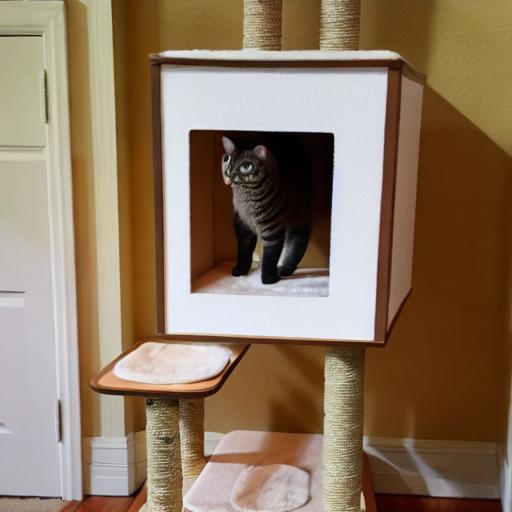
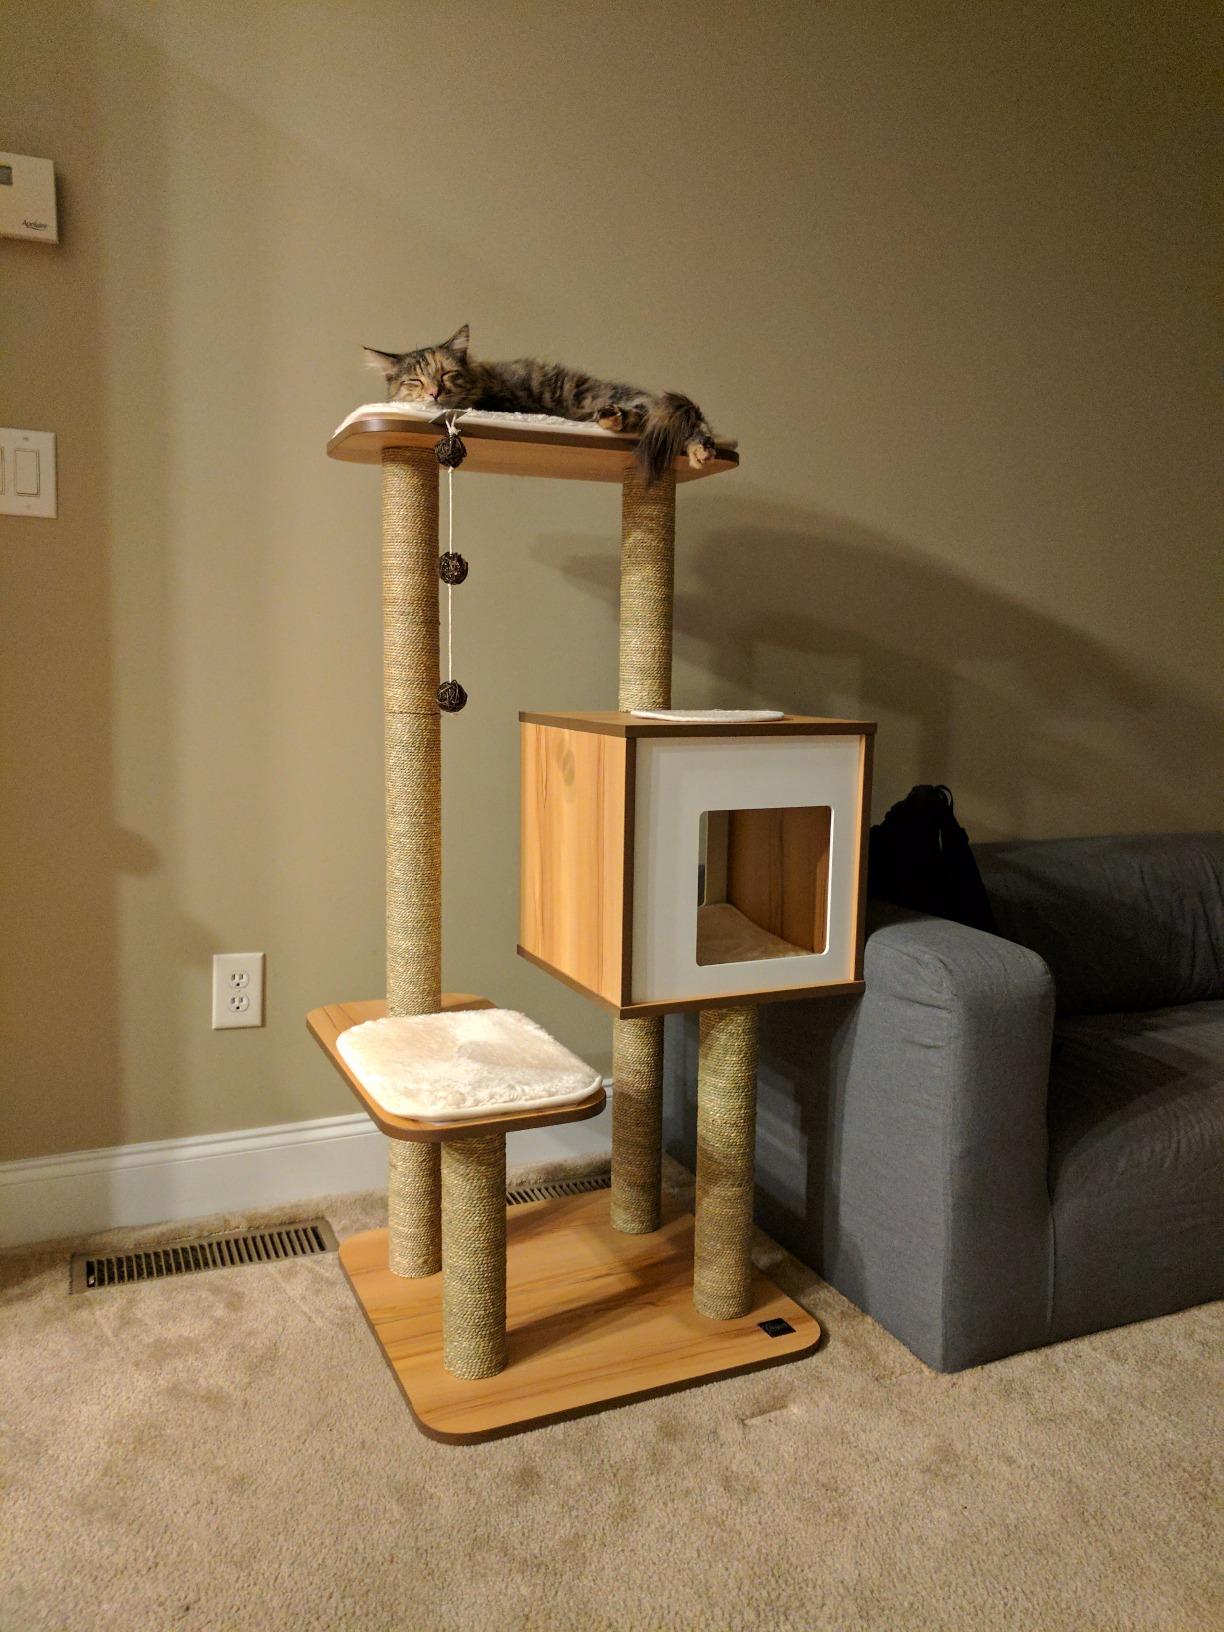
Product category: items_cat tree
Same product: no